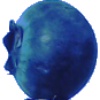
Label: Huckleberry 1